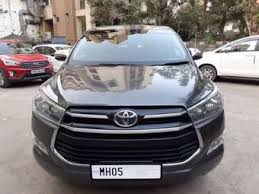
Label: noambulance